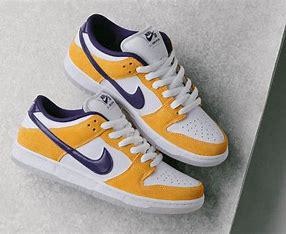
Brand: Nike
Model: SB Dunk Pro